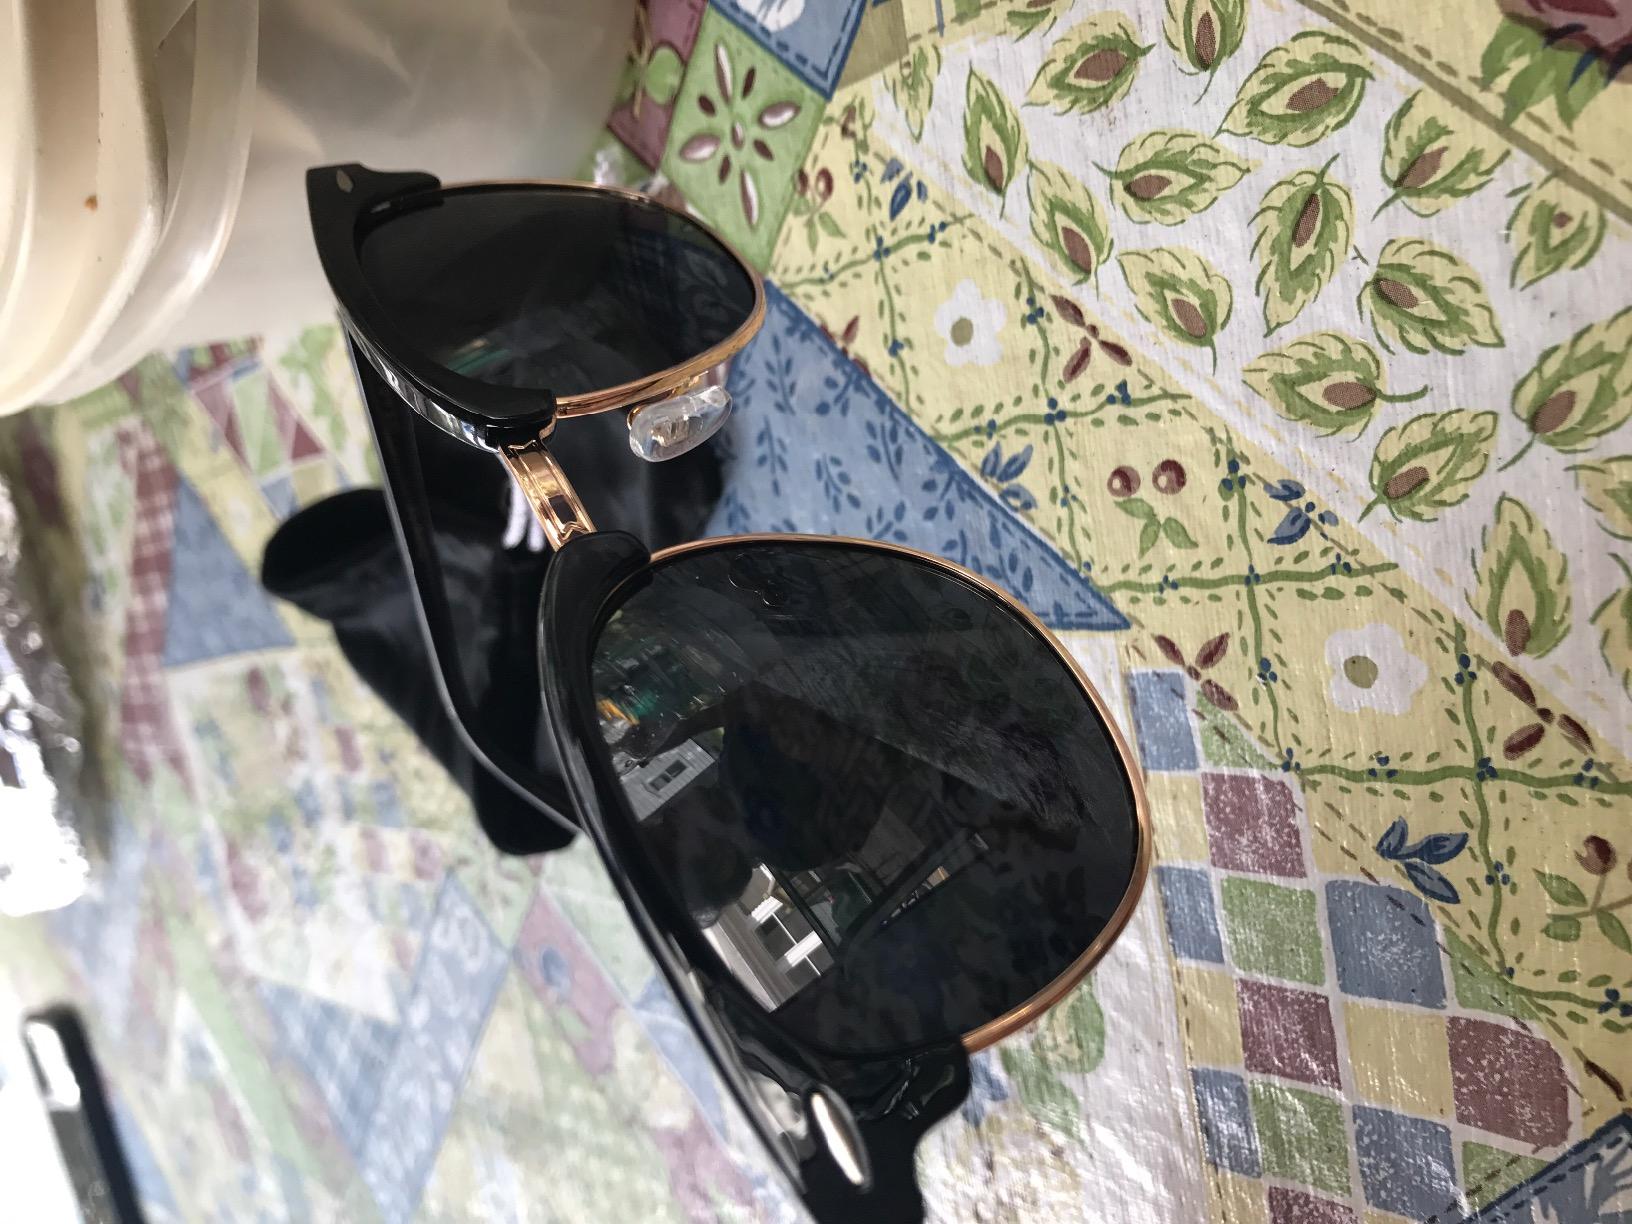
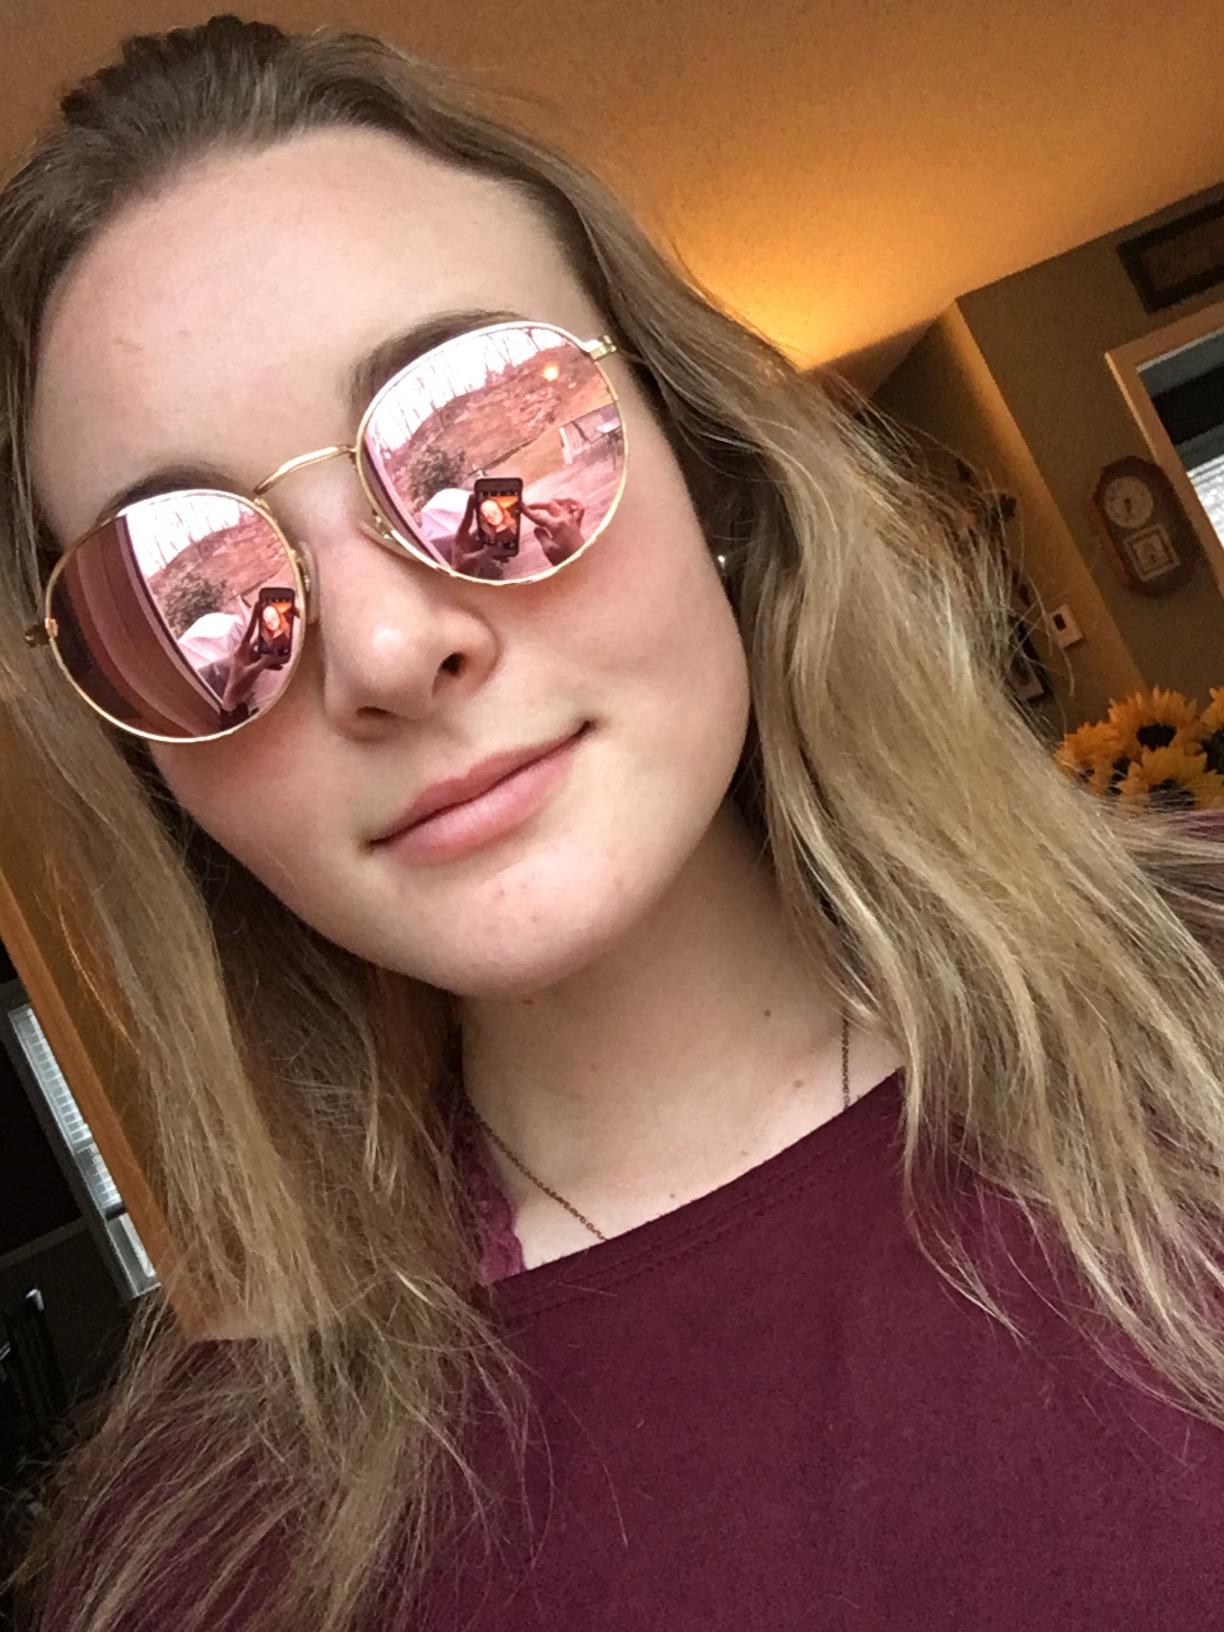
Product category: accessories_sunglasses
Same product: no